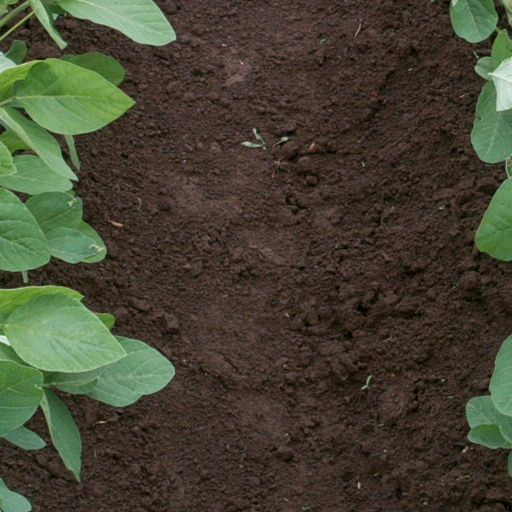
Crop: soybean